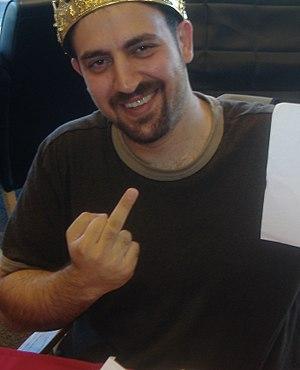
Maddox est le pseudonyme de George Ouzounian, humoriste, satiriste, personnalité de l'Internet, et auteur de livres américain. Il devient une célébrité sur Internet dans le début des années 2000 grâce à son site web aux opinions tranchées, The Best Page in the Universe, qu'il continue de maintenir. Son premier livre, The Alphabet of Manliness paru en 2006, a figuré sur la liste des bestseller du New York Times.